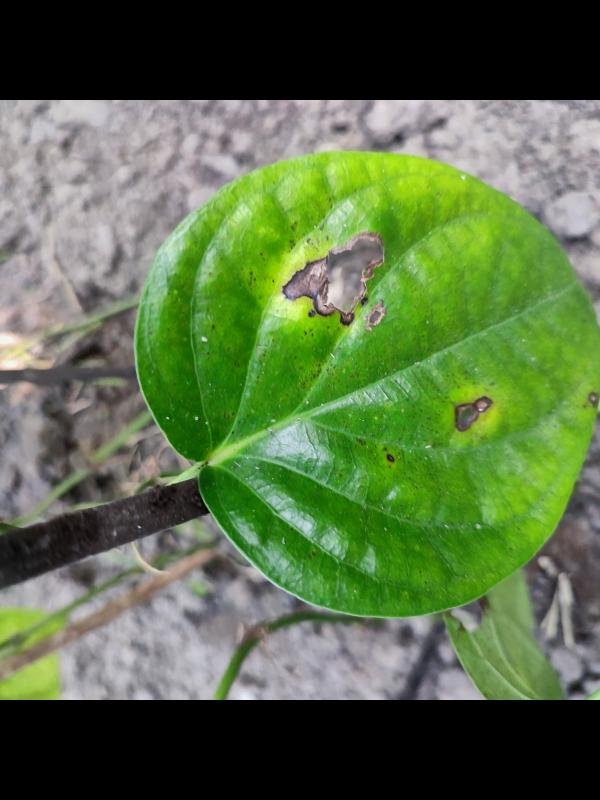
Label: Bacterial_Leaf_Disease